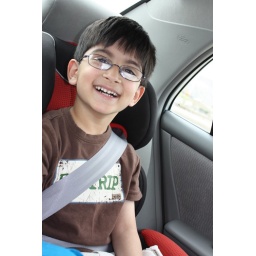
Svanik's T shirt says Road trip and indeed he is on a road trip in Wyoming to Cheyenne